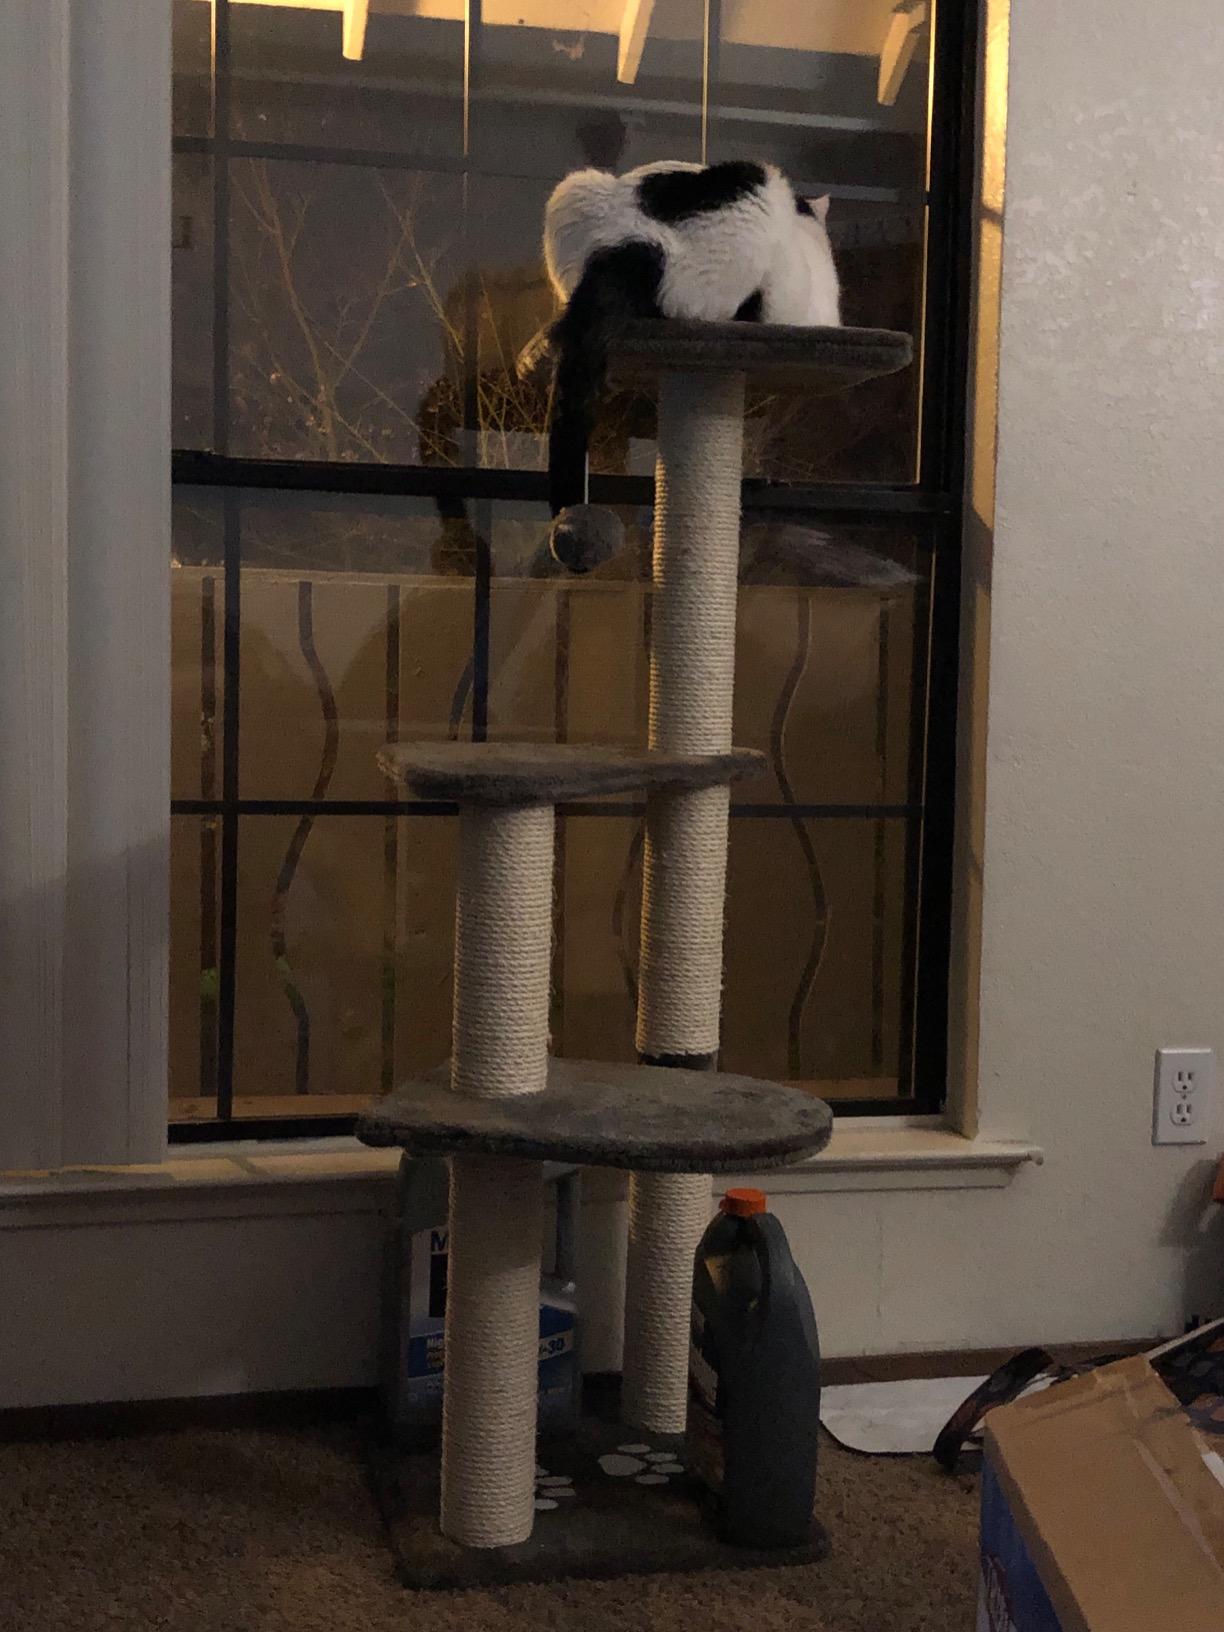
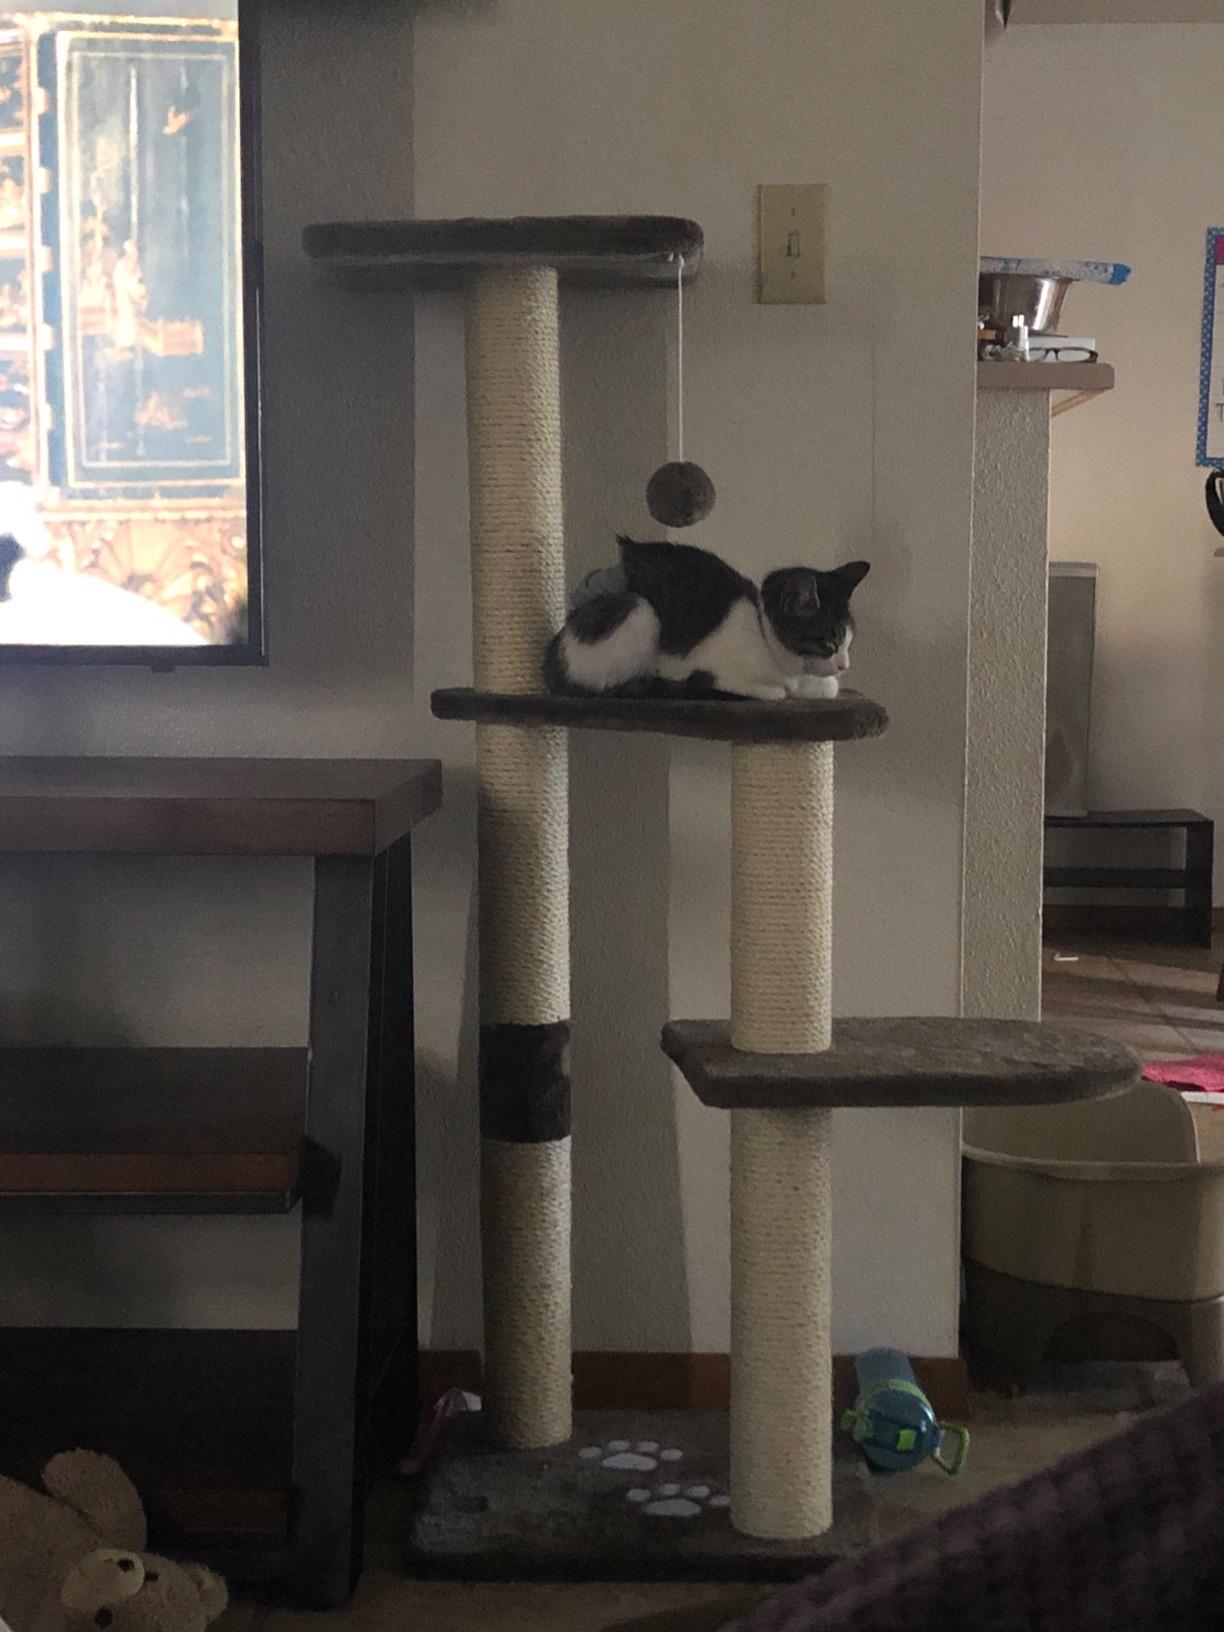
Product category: items_cat tree
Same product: yes